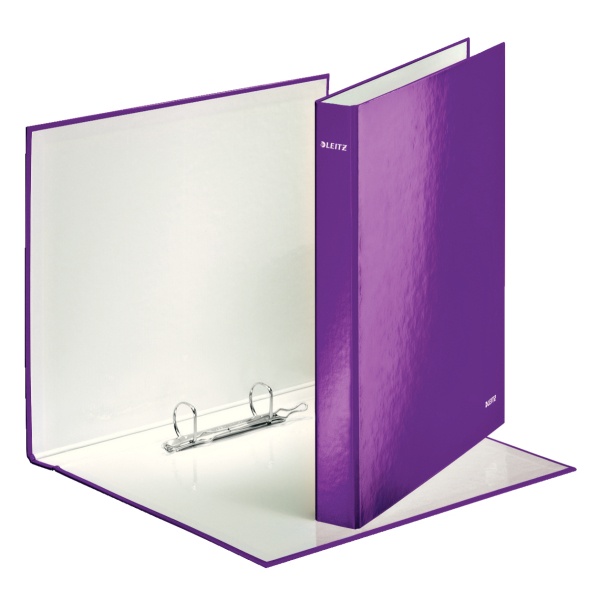
Leitz WOW Ring Binder Laminated Paper on Board 2 D-Ring A4 25mm Rings Purple (Pack 10) 42410062
Leitz WOW Ring Binder Laminated Paper on Board 2 D-Ring A4 25mm Rings Purple (Pack 10) 42410062 Eye-catching ring binder in vibrant WOW colours with dual colour colour effect. Glossy, high quality laminated look. Brilliant colour. 25 mm, 2 D Ring mechanism. A4. Brand: Leitz Capacity: 230 A4 sheet (80 gsm) Colour: Purple Country of Origin: Germany Dimensions: 275x40x318mm Eco-Aware: Yes Environment Support: 70% FSC® Mix, 90% Recyclable File Colour: Purple Manufacturer: ACCO Brands Material: Paper On Board Number Of Rings: 2 Ring Orientation: Portrait Recycled Product: Minimum 80% Recycled Material Ring Diameter (mm): 25mm Ring Type: D-Ring Size: A4+ Spine Width: 40mm Spine Type: Ring Binders Weight: 340g Give your workplace or your home the WOW factor with this range of products in striking and stylish colours 2 D Ring mechanism Stylish spine label and dual colour cover 25 mm, 2 D Ring mechanism 230 A4 sheet capacity (80 gsm)
Brand: ACCO Brands
Category: Office Supplies > Filing & Organization > Binding Supplies > Binder Accessories > Binder Rings